South African Football Association

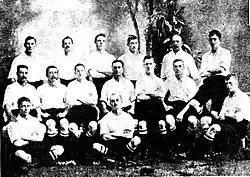
The South Africa team of 1906

The founding of the first football associations in South Africa were influenced by arrival of many British soldiers to South Africa. The original South African Football Association was a white only organisation established in 1892. The year started with a Currie Cup match where Western Province beat Griqualand West. Matches were being played before the formation of SAFA, the Natal Football Association was established in 1882 by five football clubs. The sport was initially supported by the English-speaking community and after World War I by immigrants from European countries. Crowds of over 20,000 attended local matches in Johannesburg after World War II. There was good relationship between soccer and rugby, with rugby grounds being used by soccer clubs. Many Premier Soccer League (PSL) clubs are still using rugby stadiums. The first overseas visitors to South Africa were English club Corinthians in 1897, the visitors did not lose any of the 23 matches. In 1906 , the nation’s first international match took place against Argentina in Buenos Aires, where South Africa won 1–0. 1907 saw the first black association formed; The Durban & District African Football Association. The South African Football Association was the first national governing body on the continent and affiliated to FIFA in 1910. The SAFA of 1892 was the first association on the African continent to become affiliated to FIFA. SAFA withdrew from FIFA in 1924 and later regained full membership in 1952.